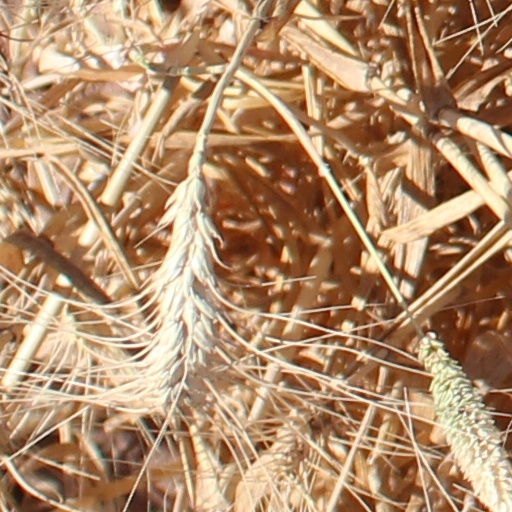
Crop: wheat